Baldwin DS-4-4-1000

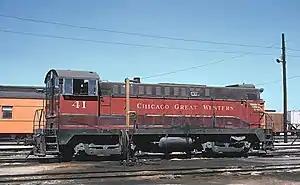
Baldwin DS-4-4-1000 #41, of the Chicago Great Western at a yard in Chicago, Illinois on September 10, 1967

The Baldwin DS-4-4-1000 were two models of four-axle diesel–electric switcher locomotives built by the Baldwin Locomotive Works between 1946 and 1951. The first models (56 locomotives) were powered by an 8-cylinder normally aspirated prime mover, but from 1948, a change was made to the second model powered by a 6-cylinder turbocharged engine. These two models replaced the VO-1000 in Baldwin's catalogue, and were in turn replaced by the S-12 in 1951.